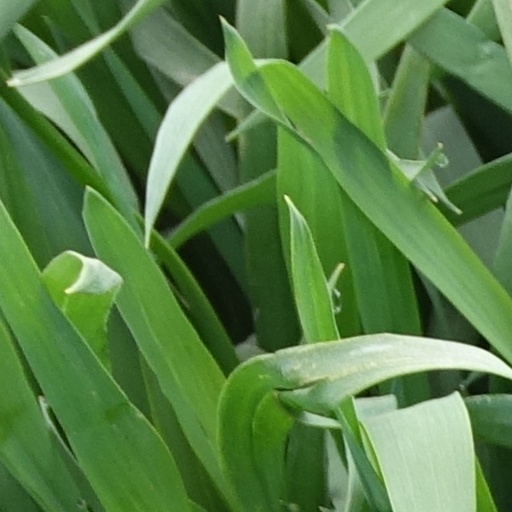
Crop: wheat